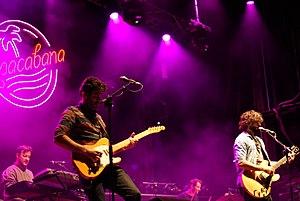
IZAL est un groupe d'indie pop espagnol, originaire de Madrid. Il est formé en 2010, par Mikel Izal, rejoint par Alejandro Jordá, Emanuel Pérez, Alberto Pérez, et Iván Mella.